Graphical abstract

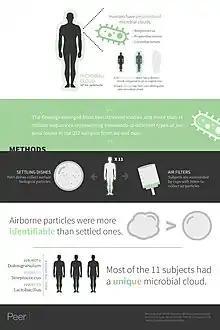
Infographic graphical abstract published in PeerJ

The "comic" style of graphical abstract is the most accessible form of graphical abstract. This style uses humor and illustrations to convey the research findings in a fun and more light-hearted way. It is therefore a popular style when aiming to engage the largest public audience.